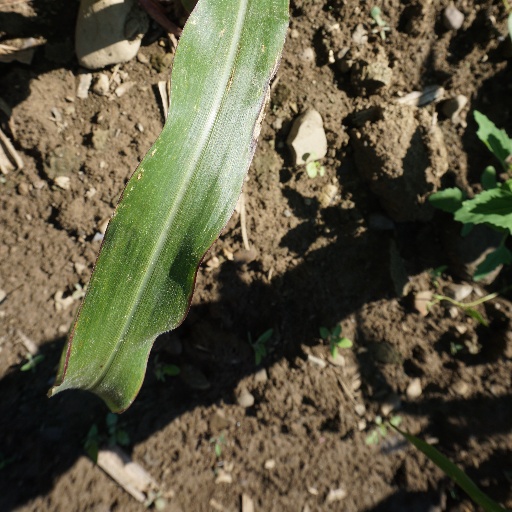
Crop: maize; corn